Draft evasion

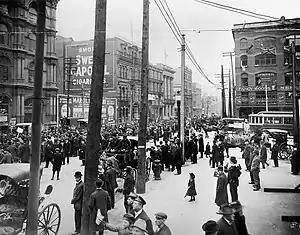
Anti-conscription march in Montreal, Quebec, Canada, May 1917

Draft evasion is said to have characterized every military conflict of the 20th and 21st centuries. Laws against certain draft evasion practices go back at least as far as the ancient Greeks. Examples of draft evasion can be found in many nations over many time periods: